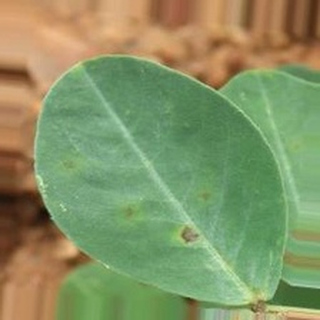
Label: groundnut_early_leaf_spot